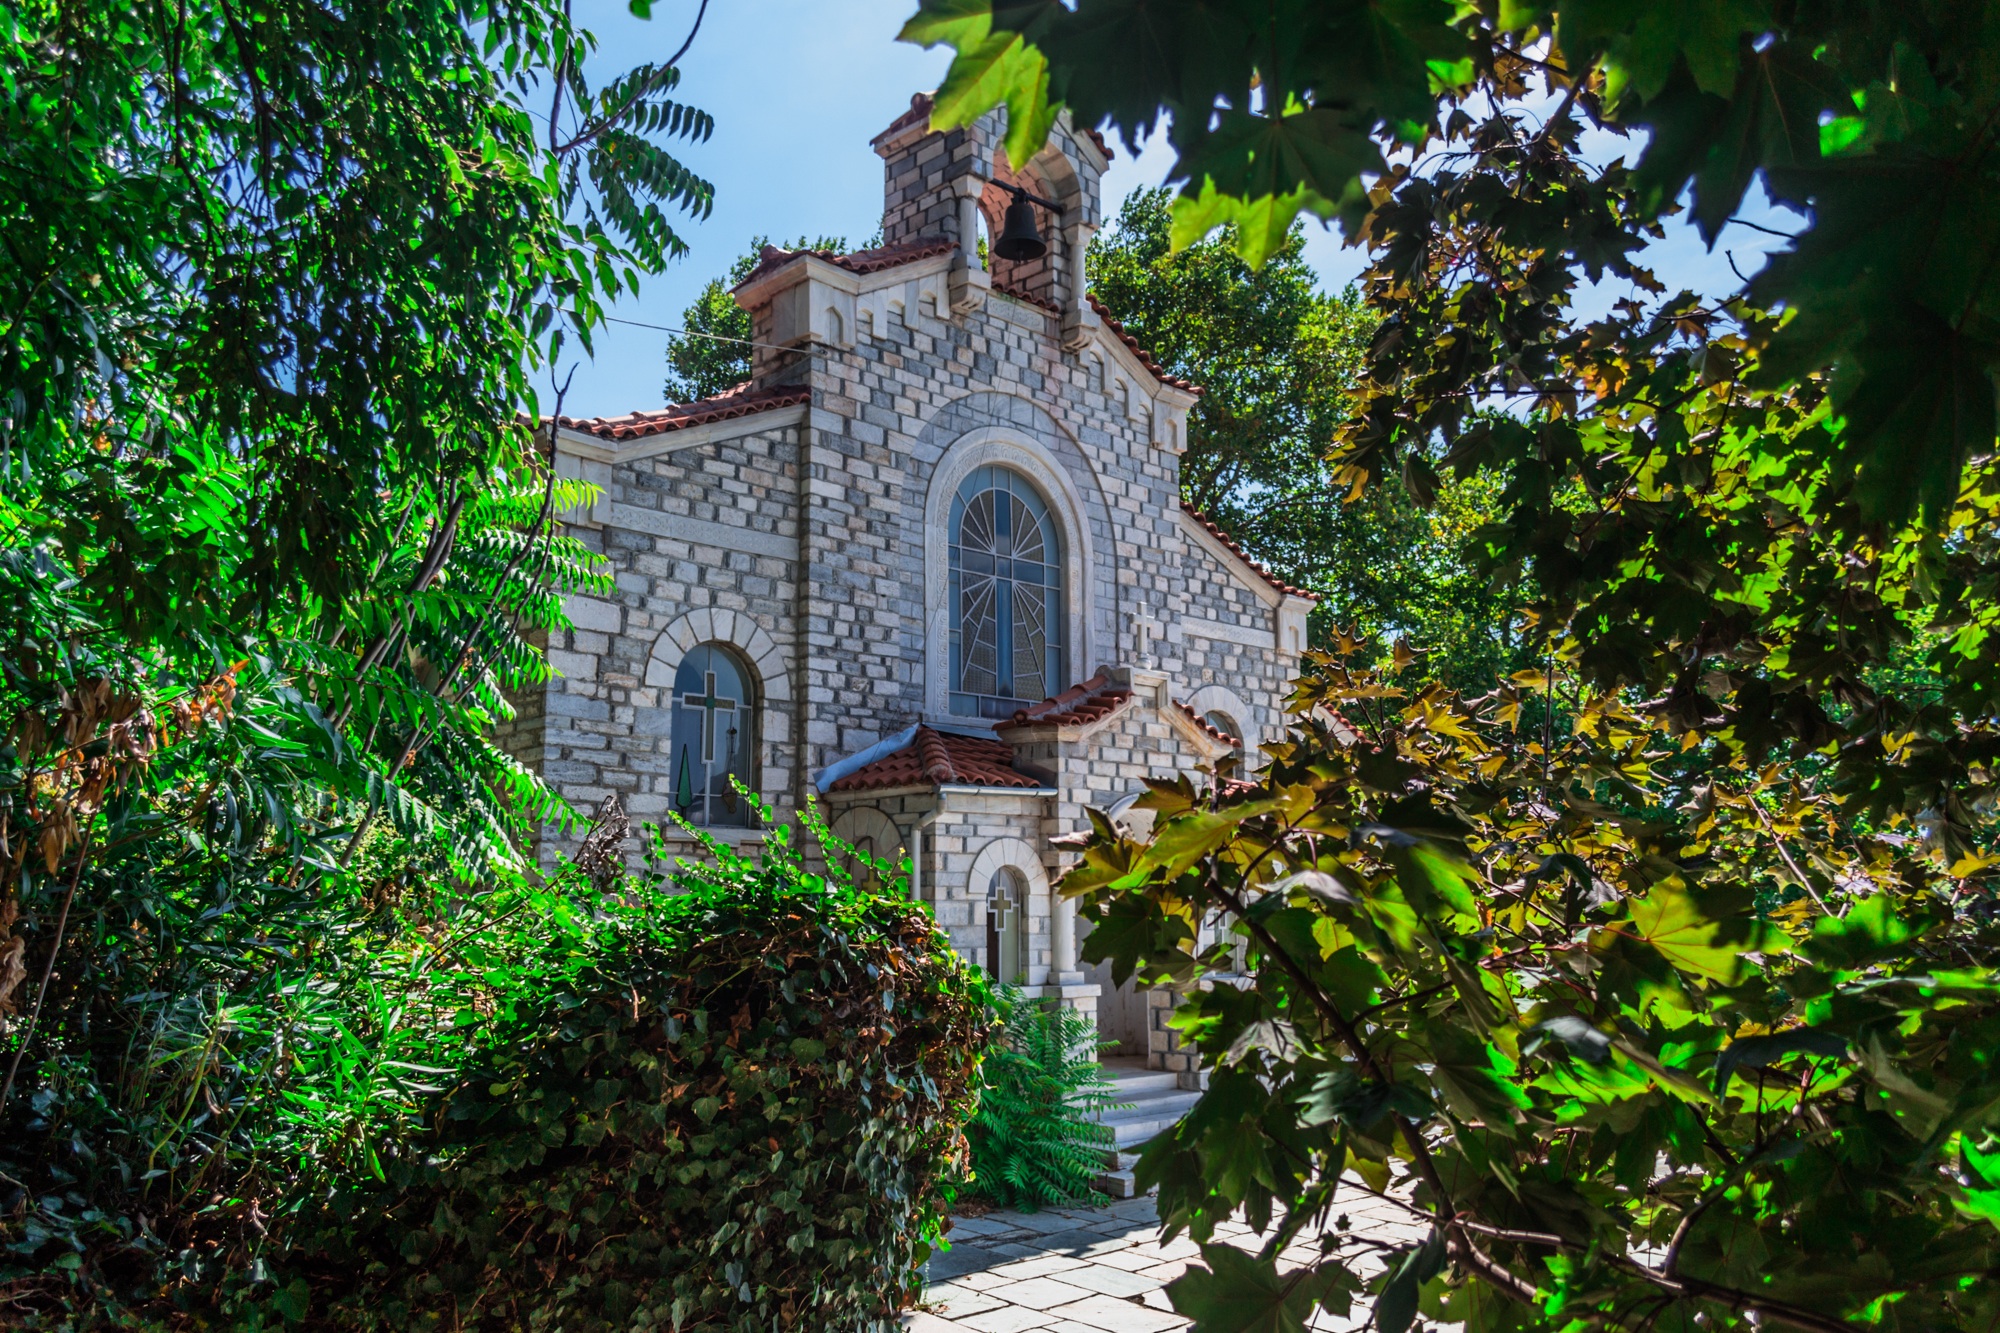
mansion, house, flower, building, chateau, village, jungle, chapel, garden, place of worship, monastery, shrine, estate